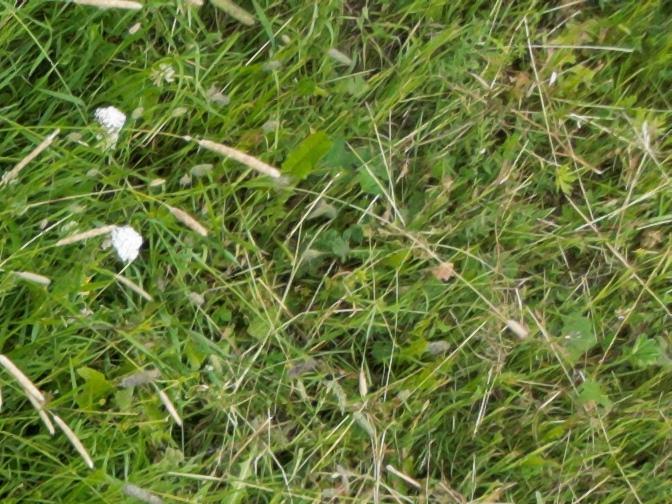
Flowers visible: yarrow flowers, yarrow flowers